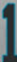
Number: 1